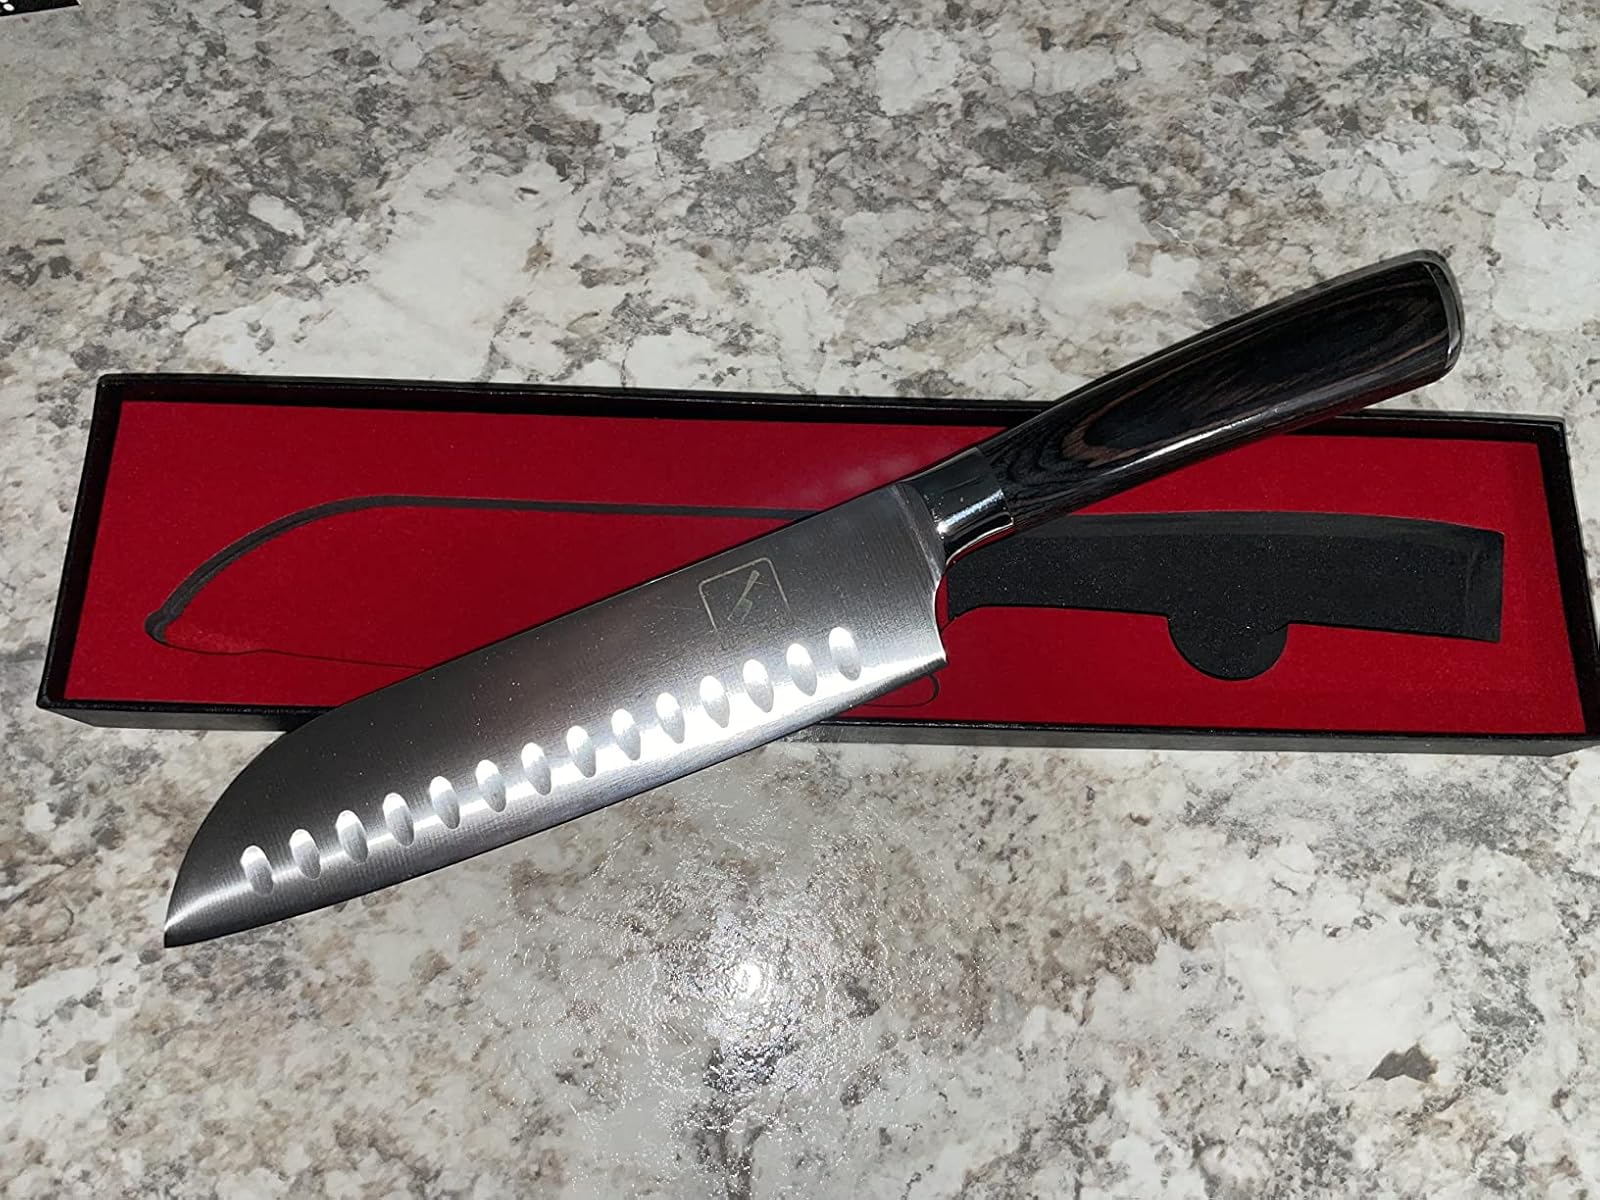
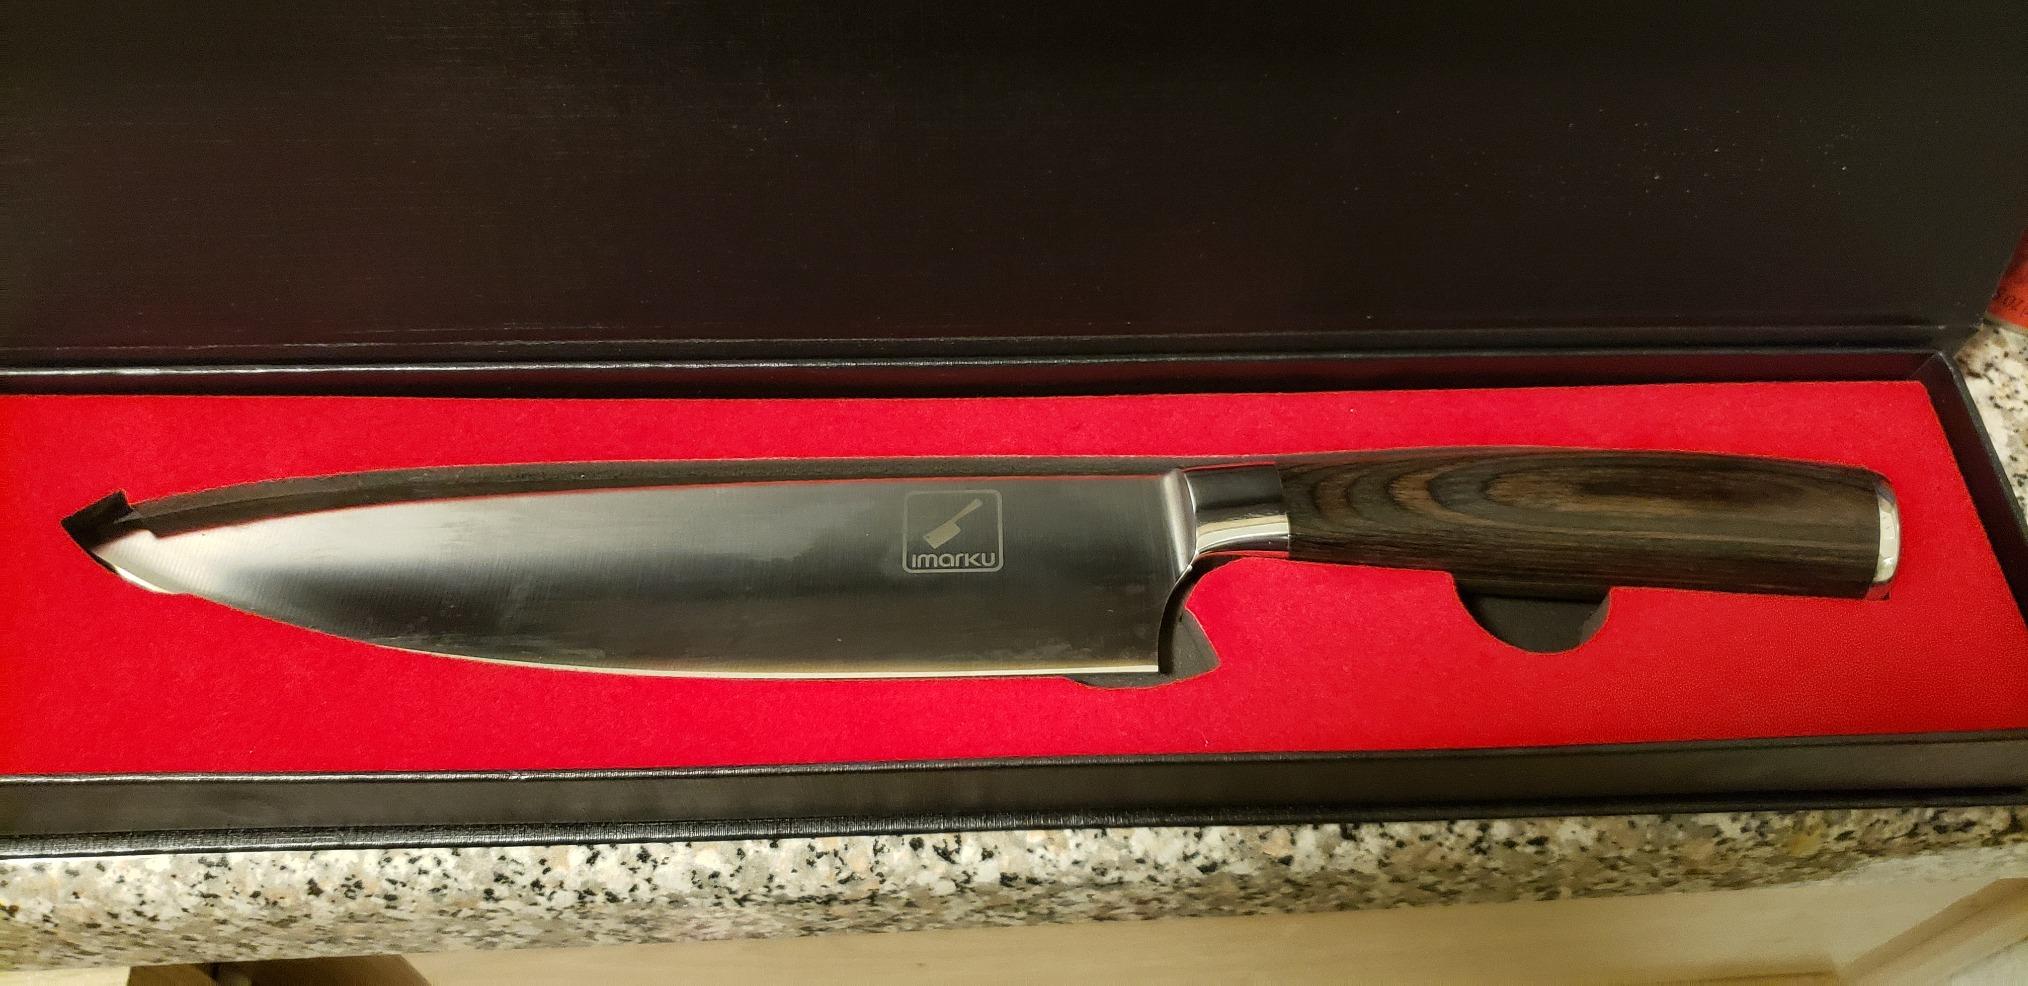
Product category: items_knife
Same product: no